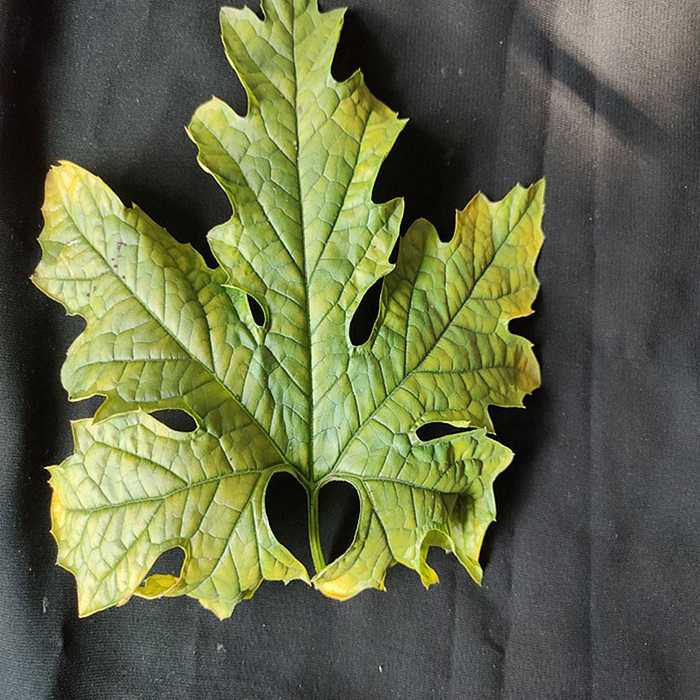
Plant: Bitter Gourd
Label: Mosaic virus